No Surrender (2010)

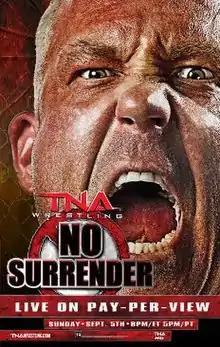
Promotional poster featuring Mr. Anderson

The 2010 No Surrender was a professional wrestling pay-per-view event produced by Total Nonstop Action Wrestling (TNA), which took place on September 5, 2010 at the Impact Zone in Orlando, Florida. It was the sixth event under the No Surrender chronology and the ninth event of the 2010 TNA pay-per-view schedule.